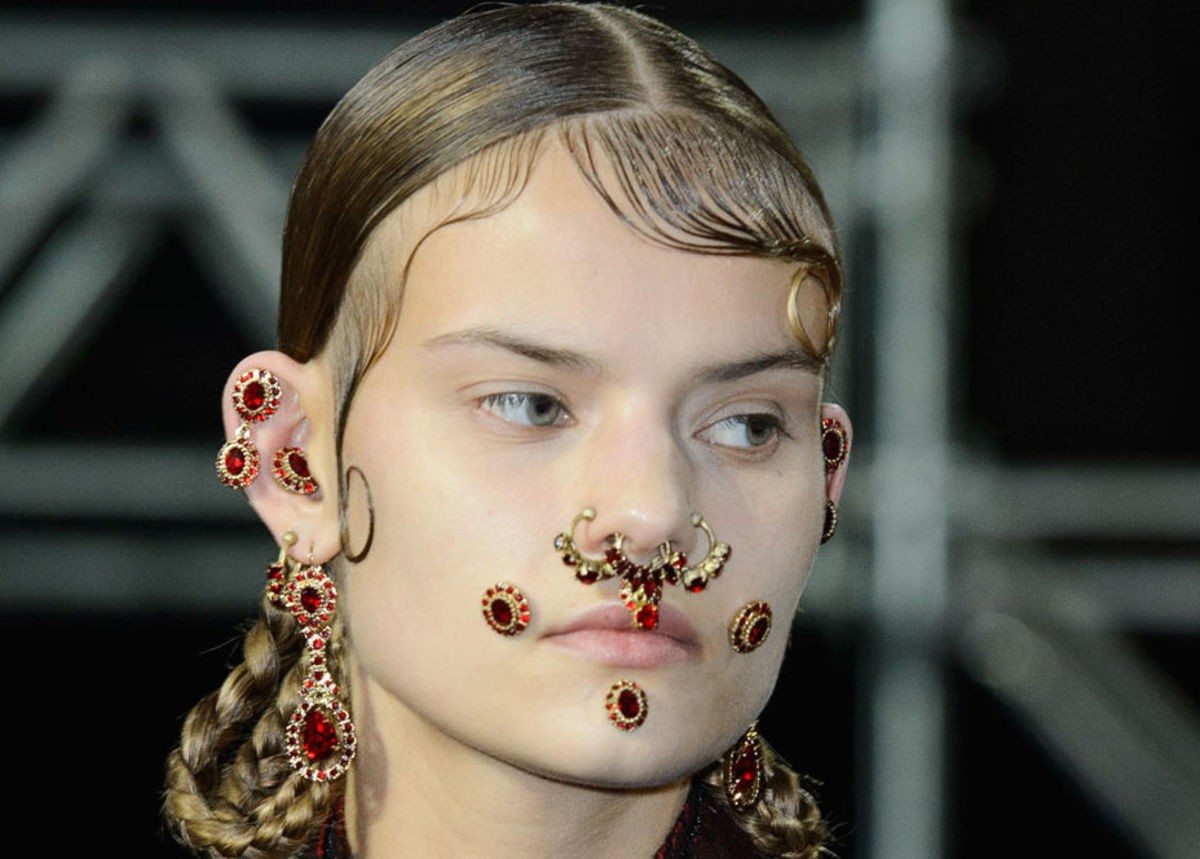
Gender: women